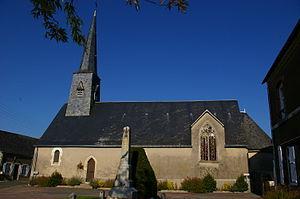
Blandouet est une ancienne commune française, située dans le département de la Mayenne en région Pays de la Loire, peuplée de 188 habitants.
La liste des églises de la Mayenne recense de manière exhaustive les églises, cathédrale et basiliques situées dans le département français de la Mayenne.